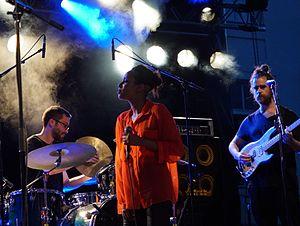
Ester Rada lors du festival ""Musiques d'Ici et d'Ailleurs"" de 2015."
Ester Rada, née le 7 mars 1985 à Kiryat Arba, est une actrice et une chanteuse israélienne.